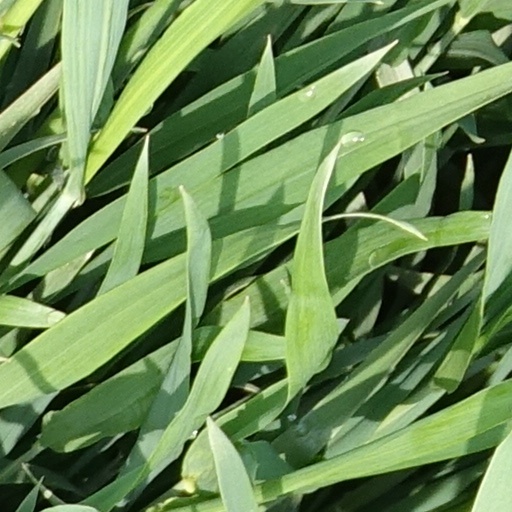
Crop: wheat